Vladimir Ilyich Lenin (poem)

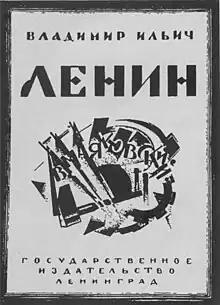

Vladimir Ilyich Lenin is an epic poem by Vladimir Mayakovsky written in 1923–1924. The first fragments of it appeared in October 1924 in numerous Soviet newspapers, and it came out as a separate edition in February 1925 by Leningrad's Gosizdat.